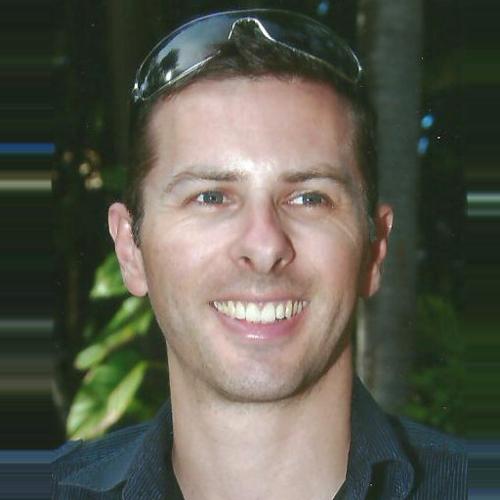
Age: 37